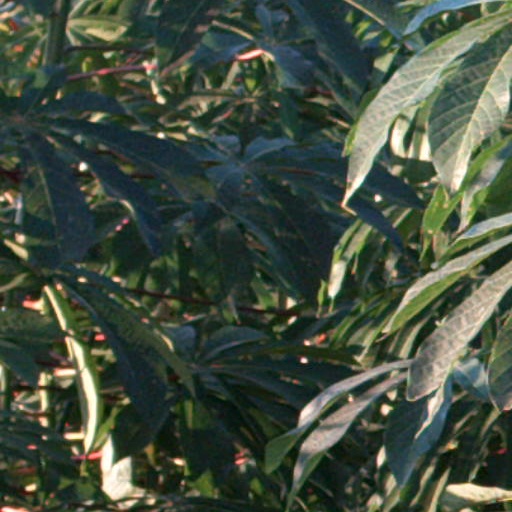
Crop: cassava